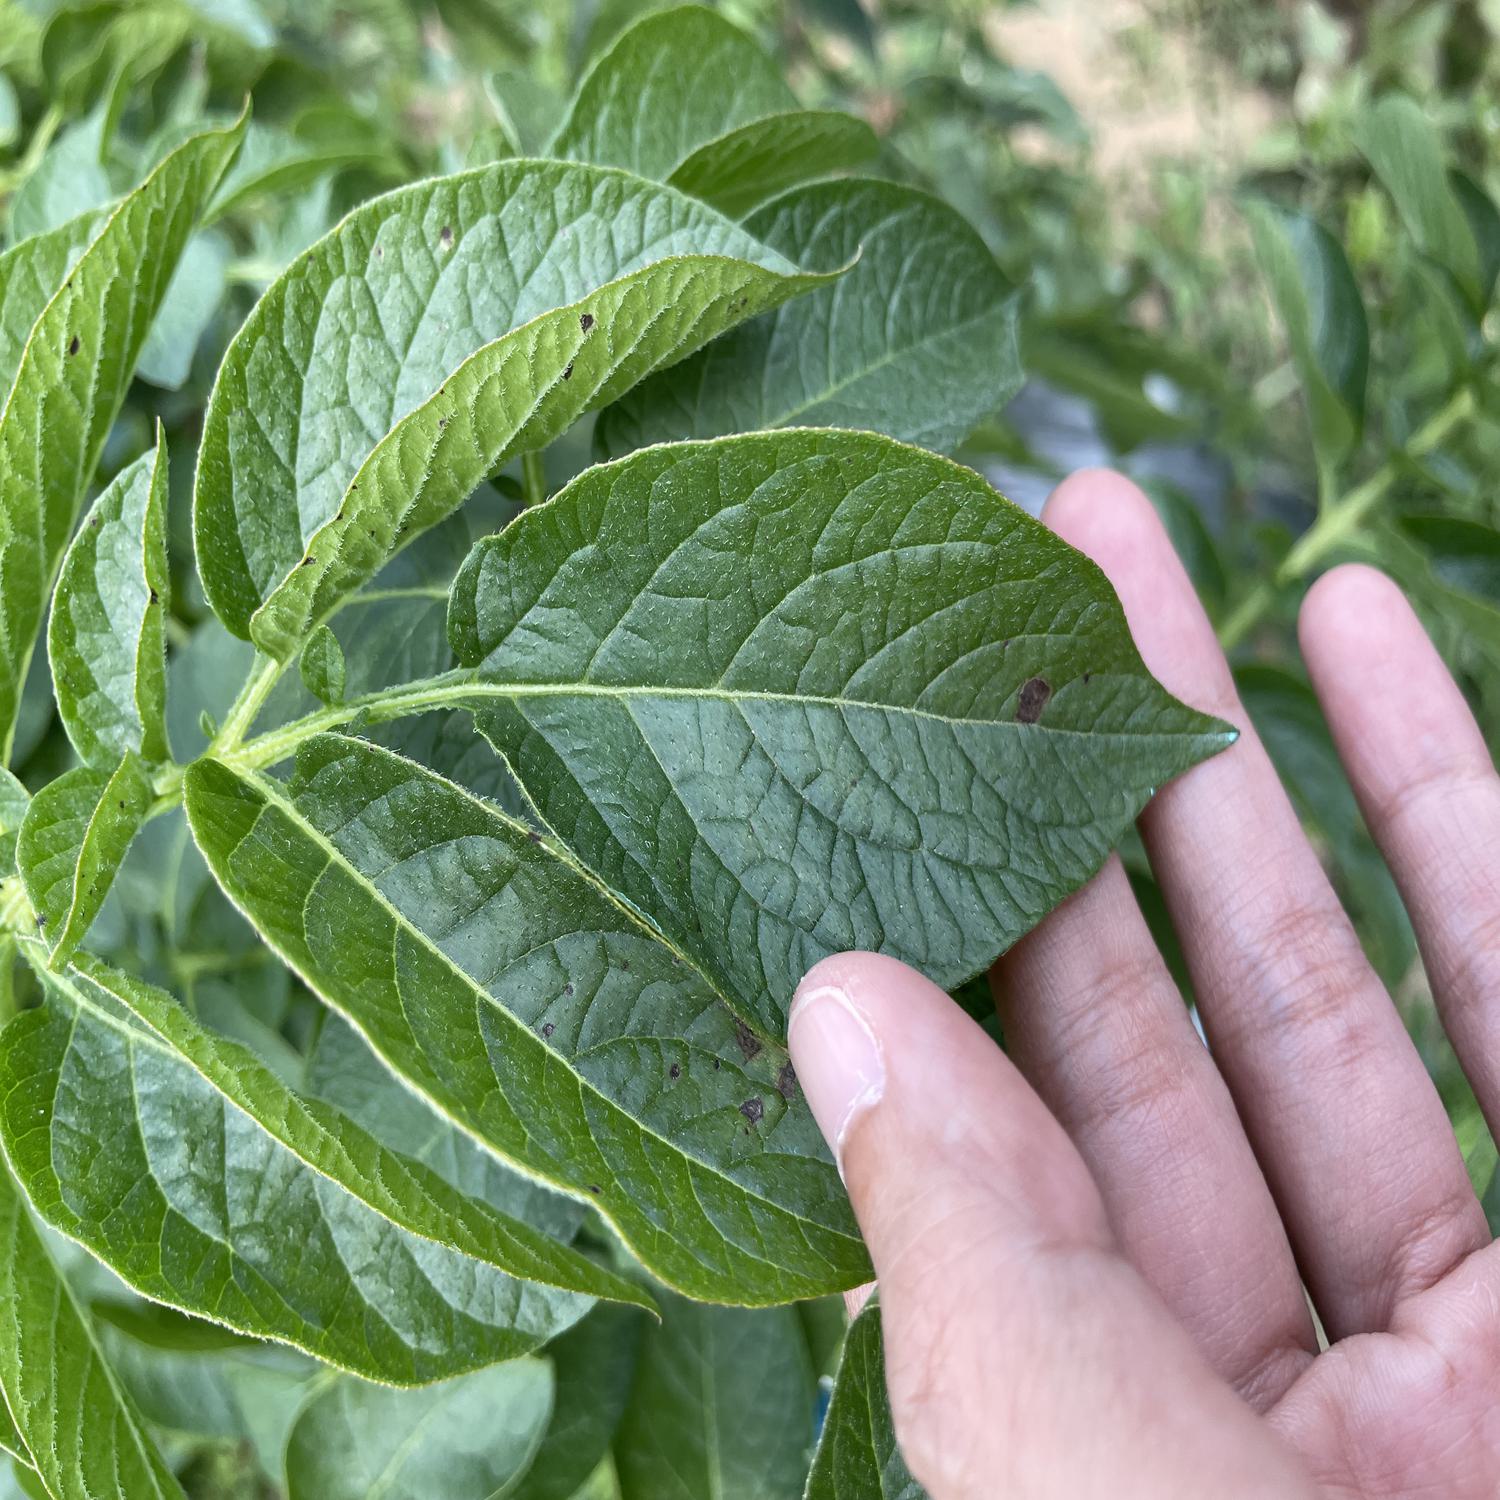
Label: Fungi